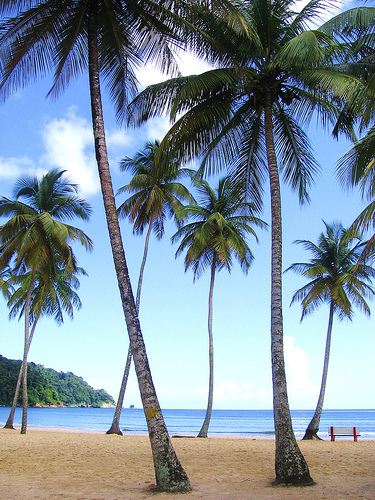
Label: not_food